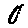
Label: 0